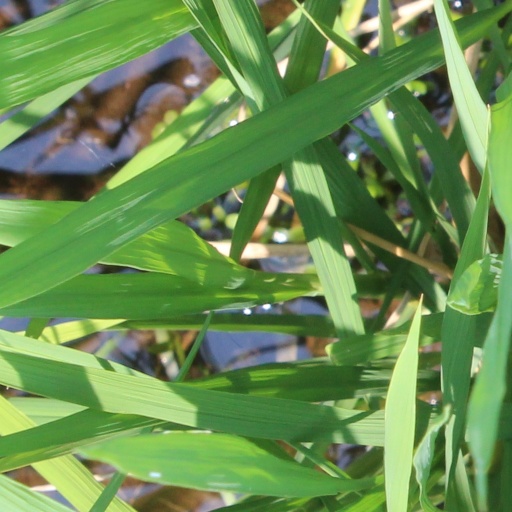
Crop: rice